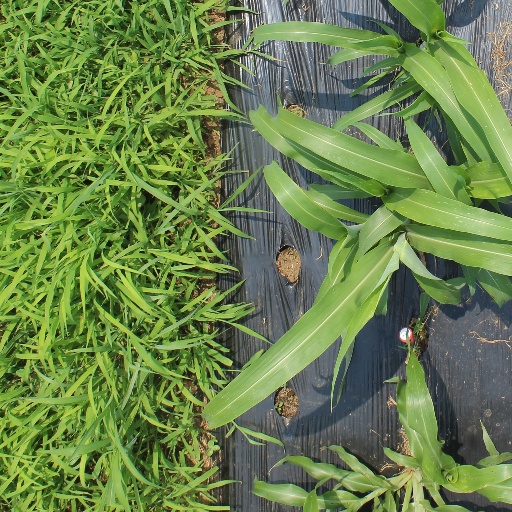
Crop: sorghum